Avalon Marshes Partnership

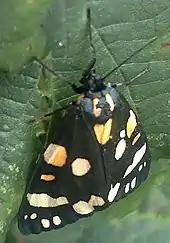
Scarlet tiger moth at Ham Wall, July 2009

Otters breed in the area and two artificial holts have been placed in the reed beds at Ham Wall for their use. Water voles can also be found in suitable habitat. Other restricted species include harvest mice, brown hares and four of the 15 species of bat found in the area.